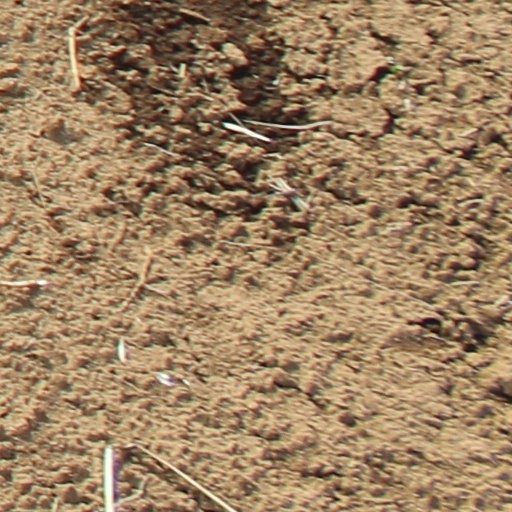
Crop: wheat